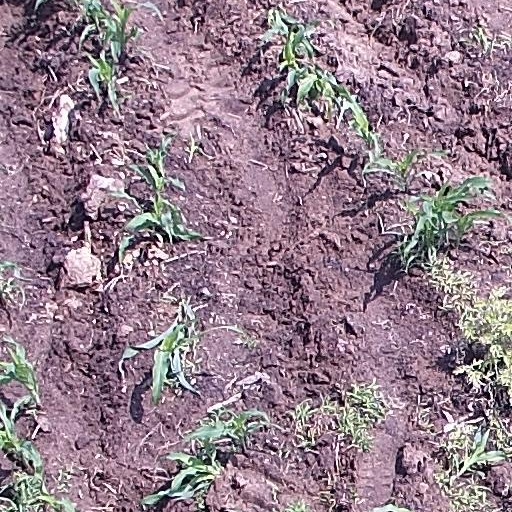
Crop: maize; corn